Nokia 6110 Navigator

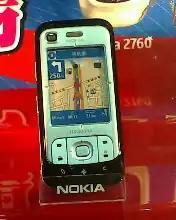
A 6110 Navigator on display

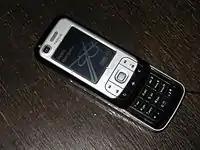
Booting up Route 66

It packs many features with HSDPA and integrated GPS and Bluetooth. It was the second Nokia phone with GPS, after the Nokia N95 and before the Nokia 6210 Navigator and Nokia 6710 Navigator (in order).